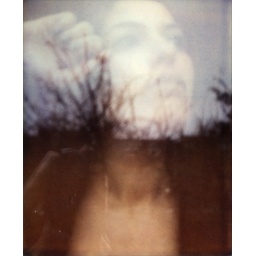
girl in the sky